Savanna, Illinois

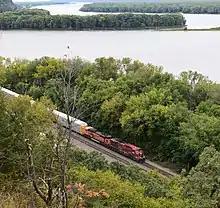
The Mississippi River viewed from Mississippi Palisades State Park near Savanna

According to the 2021 census gazetteer files, Savanna has a total area of , of which (or 96.53%) is land and (or 3.47%) is water.